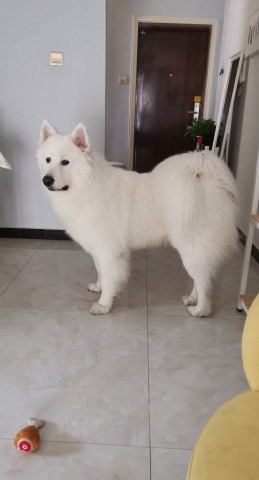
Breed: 2192-n000088-Samoyed